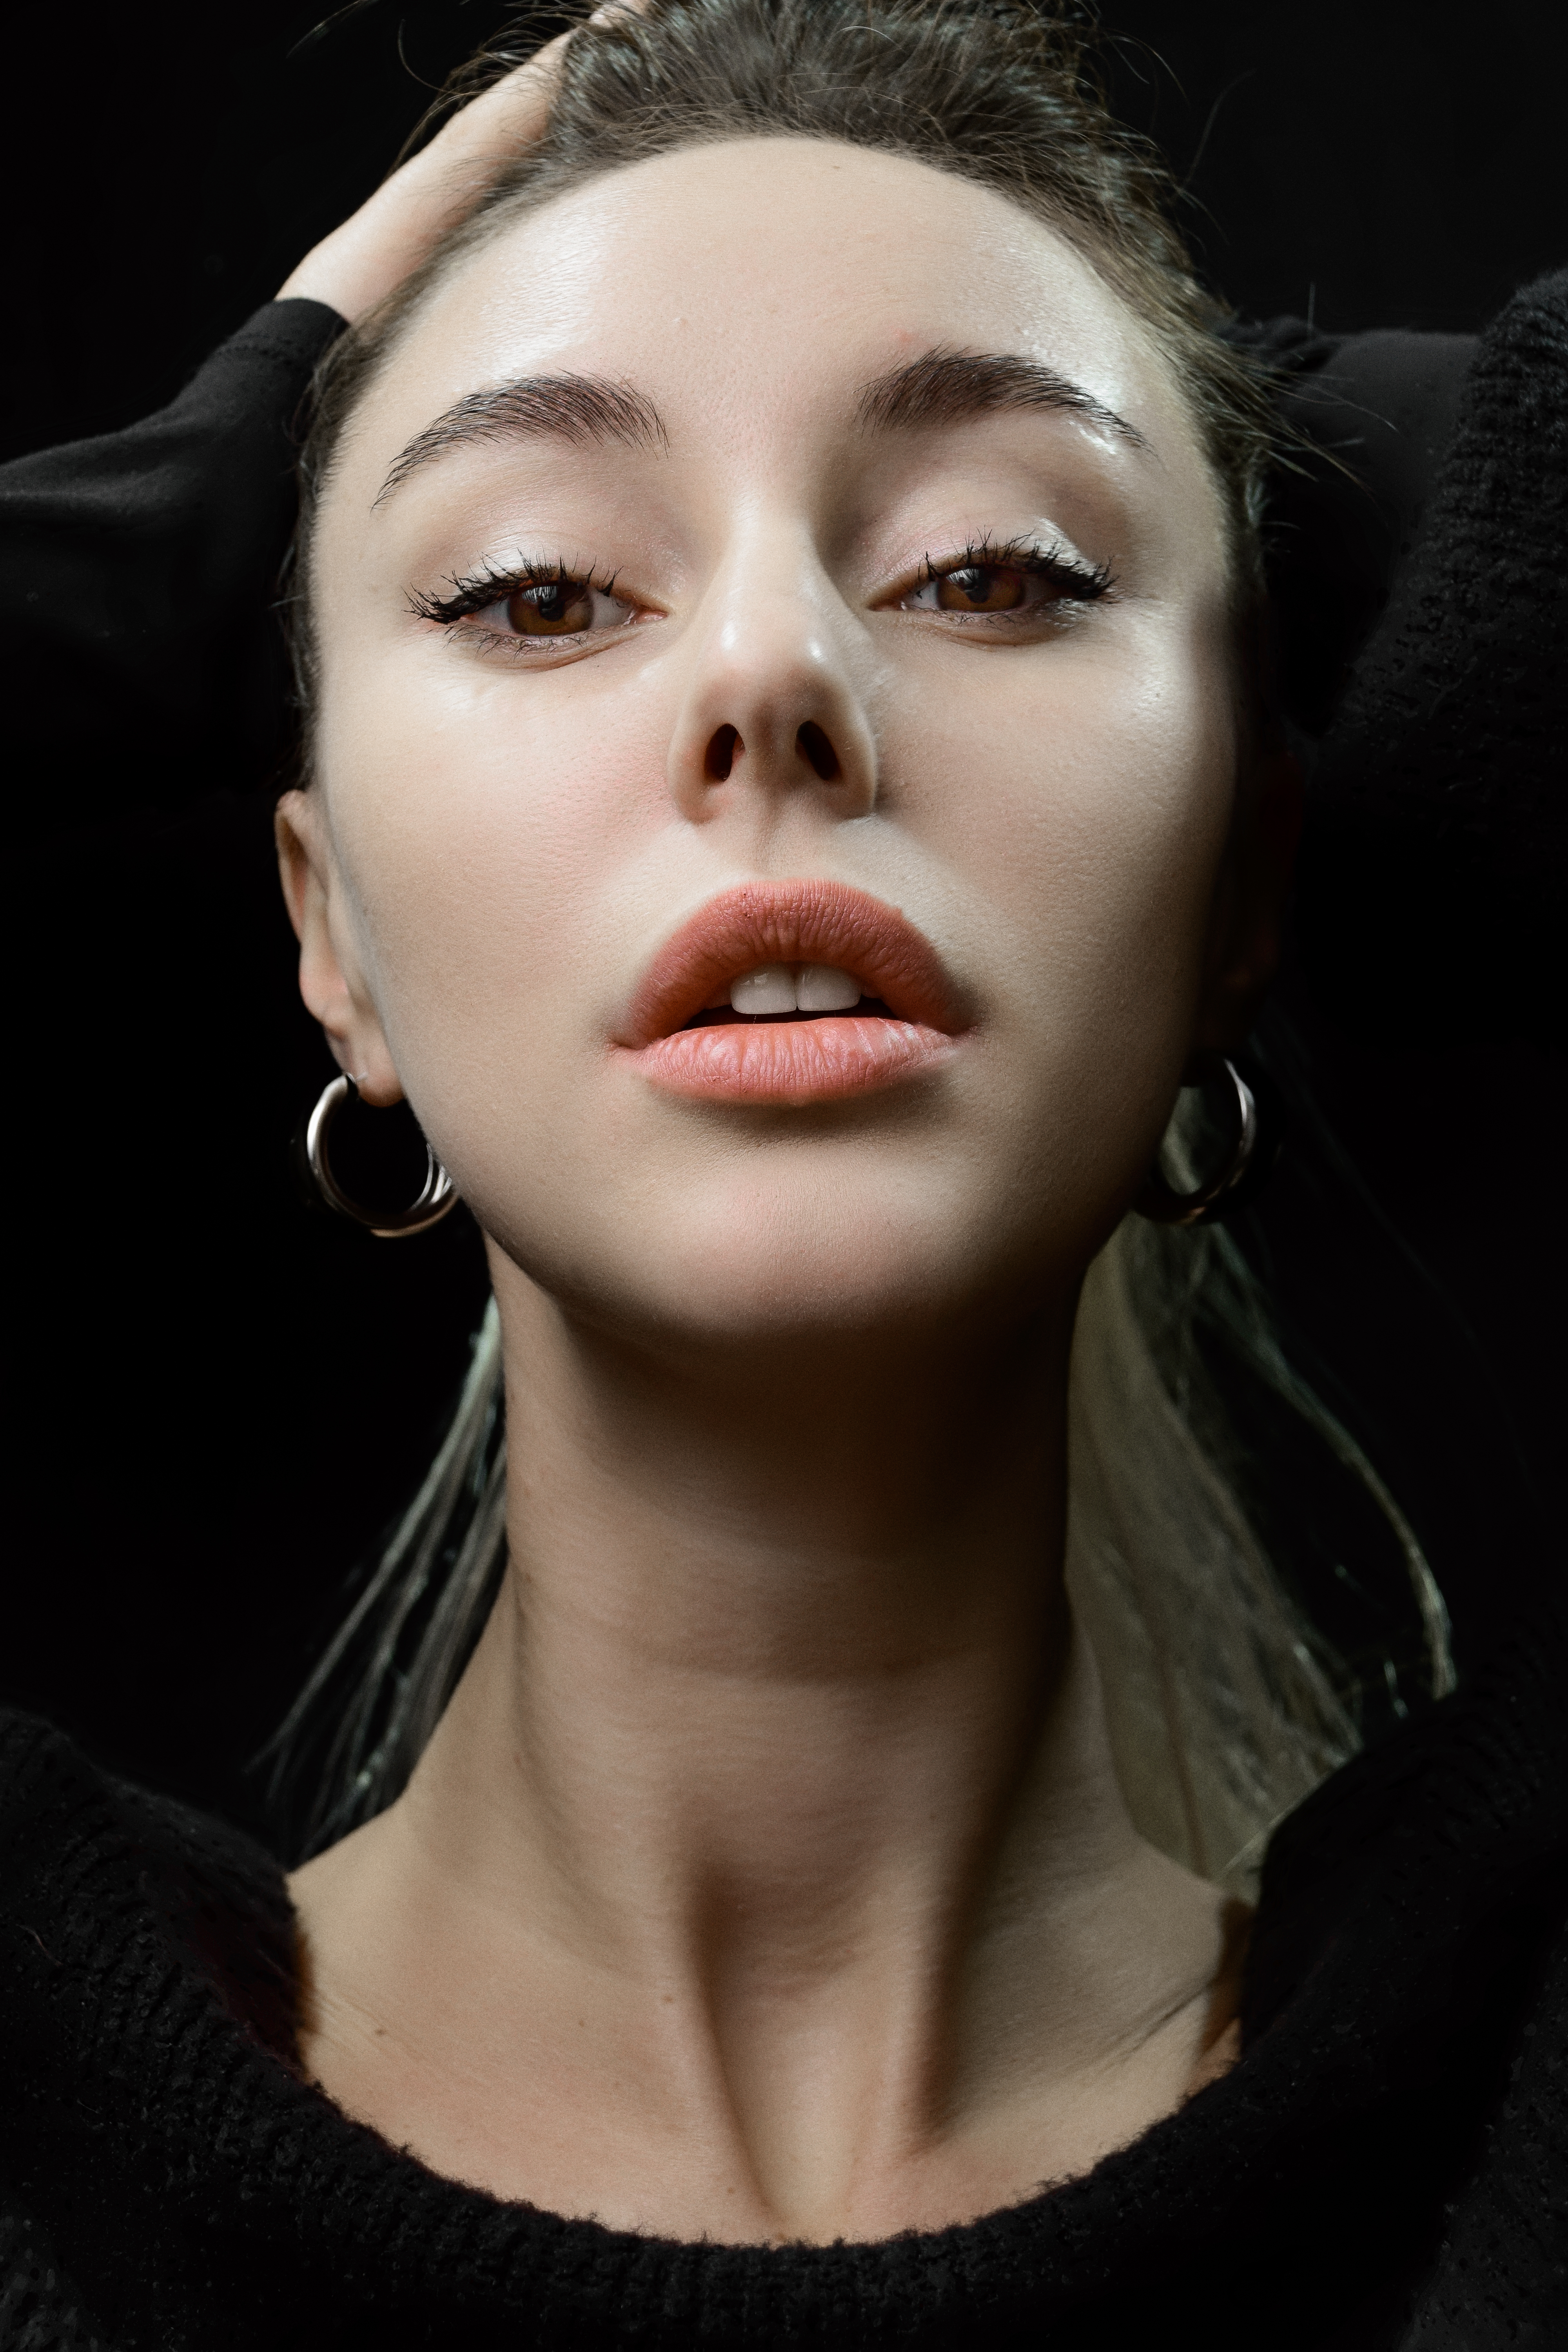
portrait, girl, body, retro, face, beautiful, look, studio, monochrome, donate, forehead, nose, cheek, skin, lip, lipstick, eyebrow, eyelash, mouth, flash photography, eye liner, ear, jaw, neck, makeover, earrings, eyewear, iris, black hair, fashion design, No expression, eye shadow, street fashion, long hair, beauty, jewellery, fashion model, art, body jewelry, event, close up, darkness, fashion accessory, goth subculture, brown hair, body piercing, necklace, haute couture, eyelash extensions, portrait photography, illustration, formal wear, photo shoot, model, hair coloring